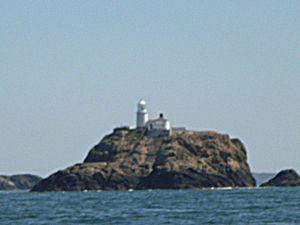
L'archipel de Bishops and Clerks est un groupe de rochers et d'îlots à l'ouest de l'île de Ramsey, dans le comté du Pembrokeshire, au pays de Galles. Il est composé des rochers et îlots suivants :
Emsger, est une île du pays de Galles située dans le Pembrokeshire, à l'ouest de l'île de Ramsey.